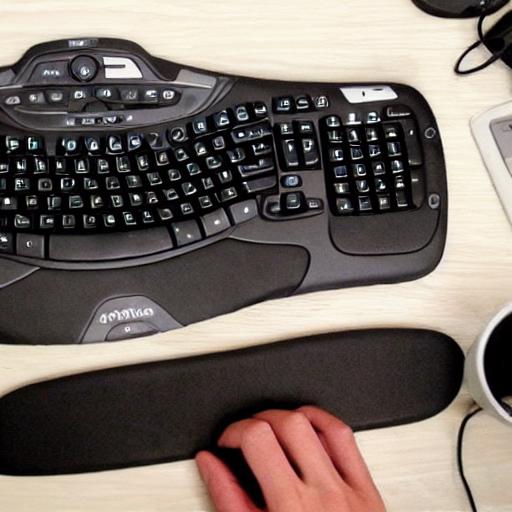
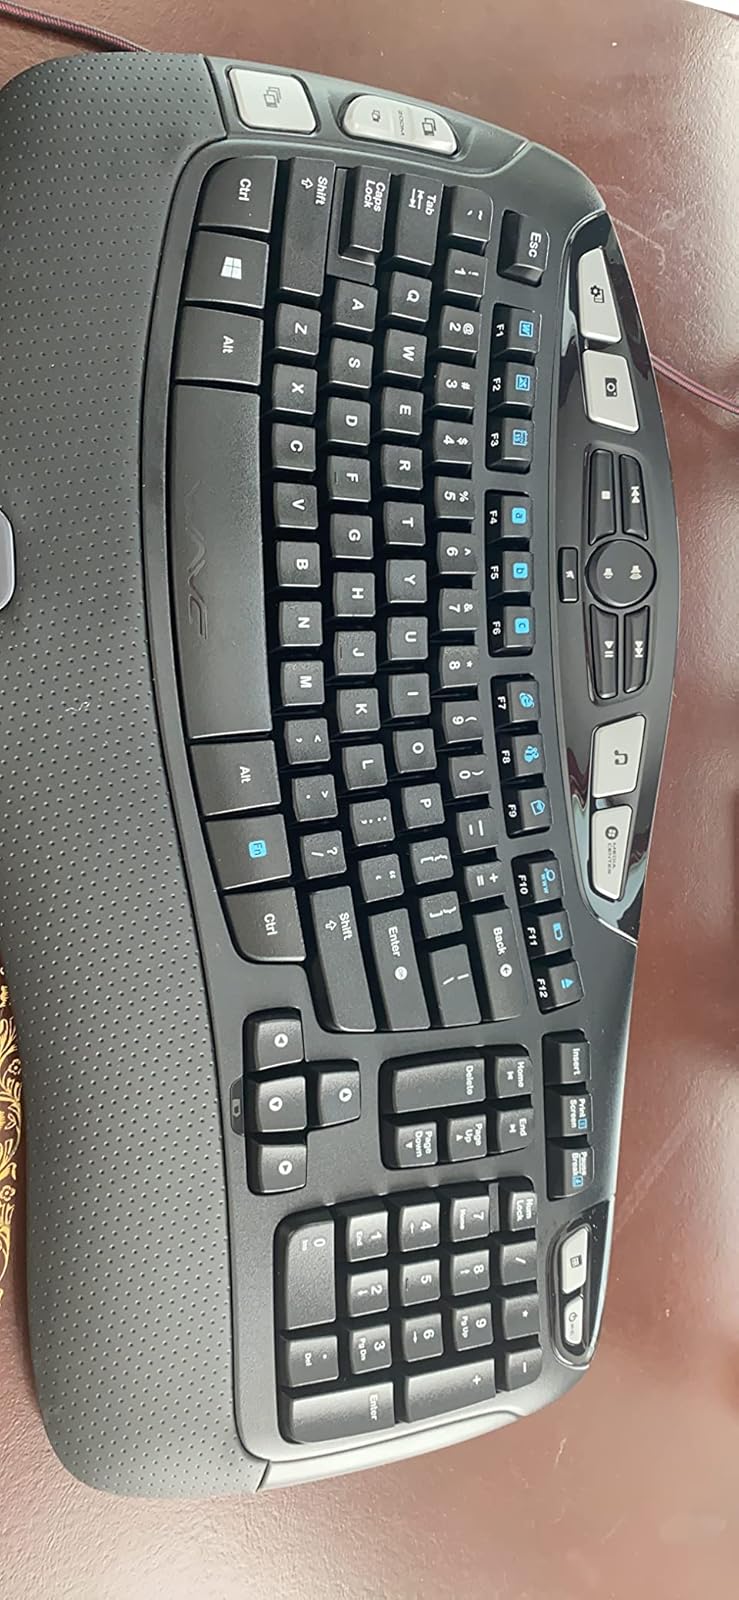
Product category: keyboard
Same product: no